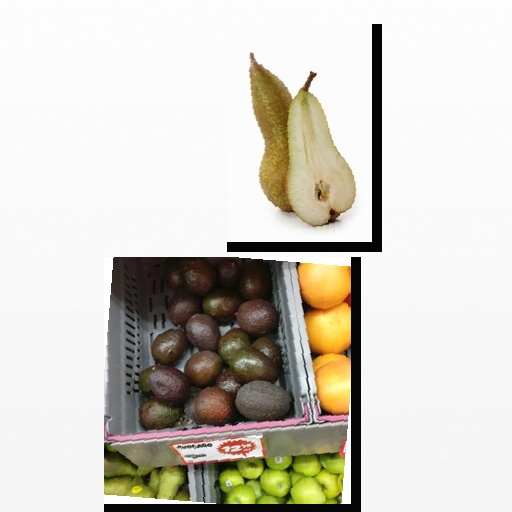
Food items: avocado, pear